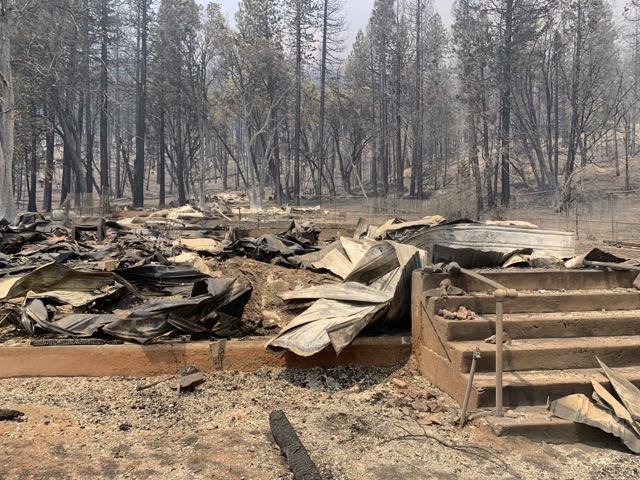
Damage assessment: destroyed